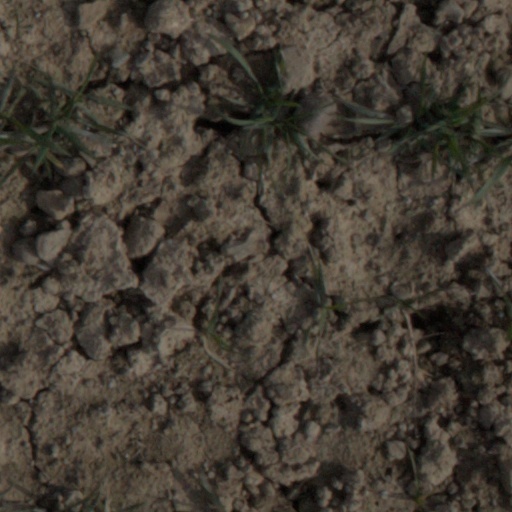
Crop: wheat